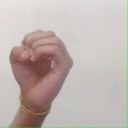
अक्षर: ऊ